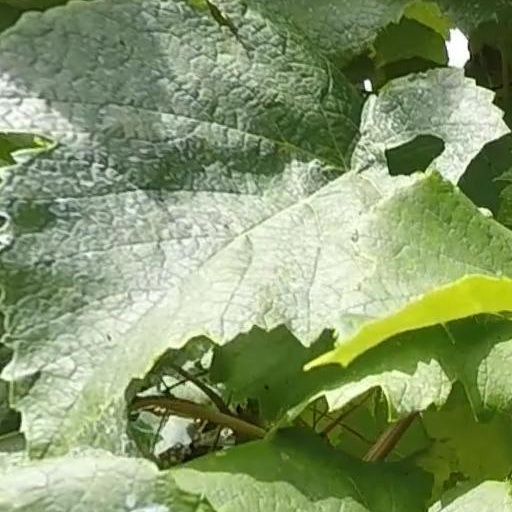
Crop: grape